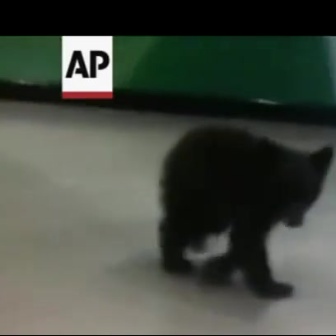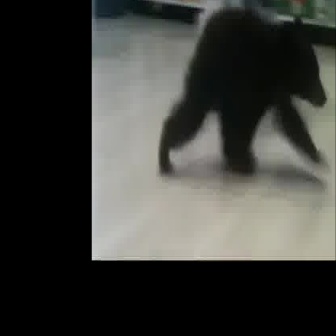
  Please identify the target specified by the bounding box [157,124,332,299] in the first image and locate it in the second image. Return the coordinates in [x_min,y_min,x_max,y_max] format.
Answer: [157,4,327,174]